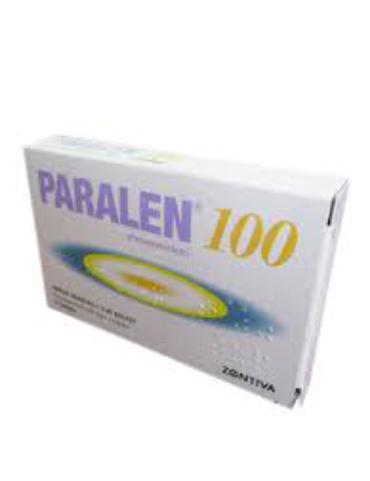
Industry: Medical